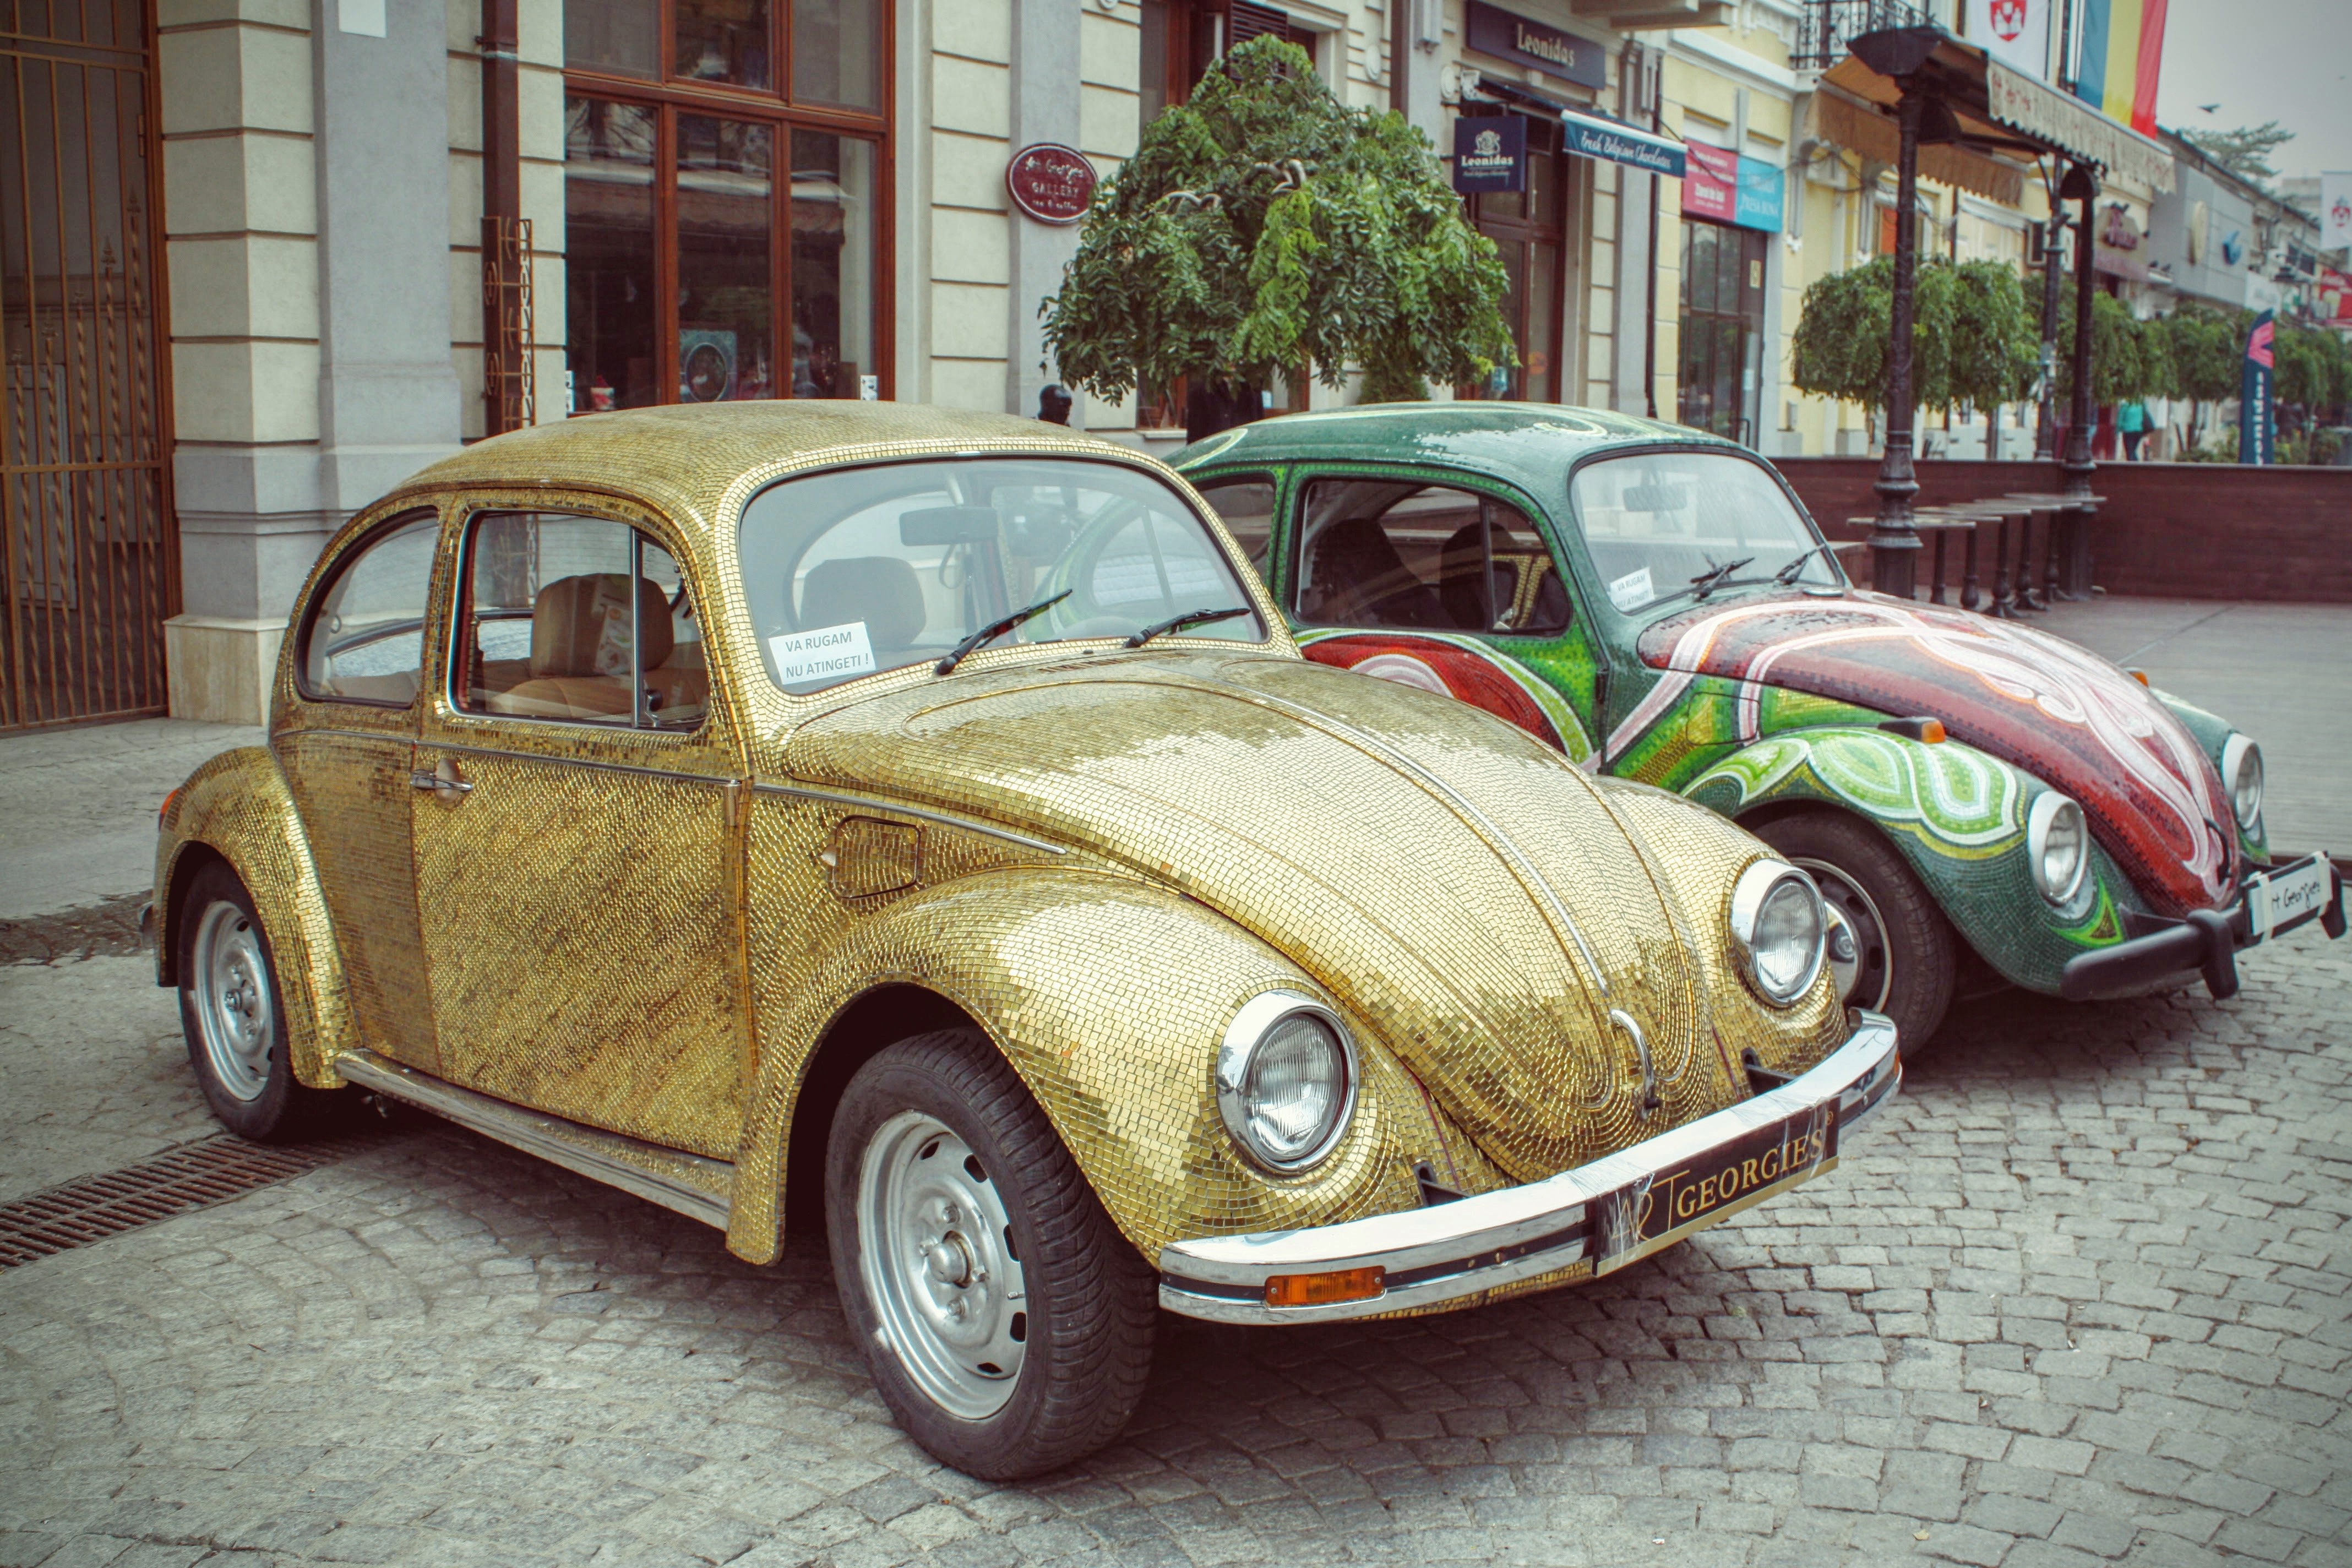
car, vintage, wheel, retro, volkswagen, decoration, golden, vehicle, exterior, decor, ornament, vintage car, design, mosaic, romania, antique car, city car, land vehicle, volkswagen beetle, volkswagen bag, german car, two door, economy car, iasi, automobile make, compact car, automotive design, mid size car, subcompact car, volkswagen type 14a